Pershing missile launches

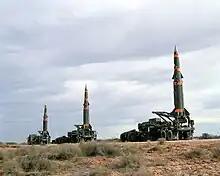
Three single-stage Pershing II missiles prepared for launch at McGregor Range (1 December 1987)

From 1960 to 1988 there were Pershing missile launches for testing from various sites in the US. The systems included the Pershing 1 Field Artillery Missile System, the Pershing 1a Field Artillery Missile System and the Pershing II Weapon System. Initial launches were from what is now the Eastern Range at Cape Canaveral, Florida using Launch Complex 30A using the dismounted erector launcher. Later launches were from the full transporter erector launcher (TEL). Further launches were conducted at White Sands Missile Range (WSMR) using tactical equipment. The Pershing 1 and 1a had a range of , thus launches were from various subinstallations into WSMR. The two-stage Pershing II had a range of , thus launches at WSMR used a single-stage missile with two-stage launches at Cape Canaveral.